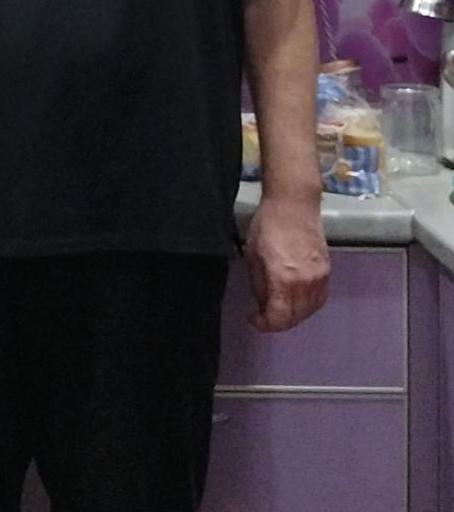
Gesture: no_gesture